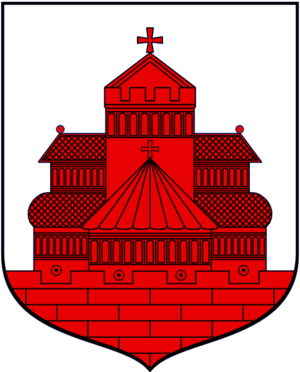
La commune d'Helsingborg est une commune suédoise du Comté de Scanie. 136 002 personnes y vivent. Son chef-lieu se trouve à Helsingborg.